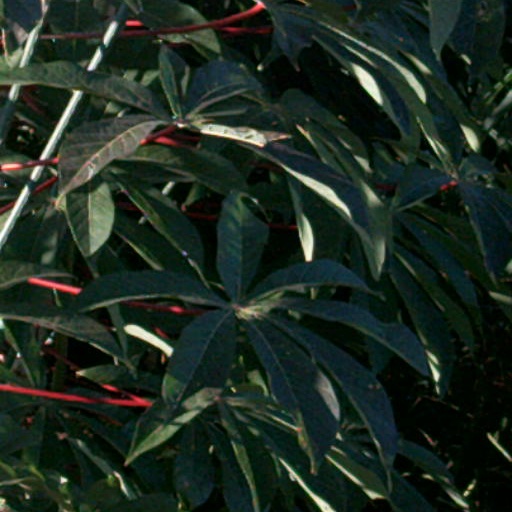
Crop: cassava